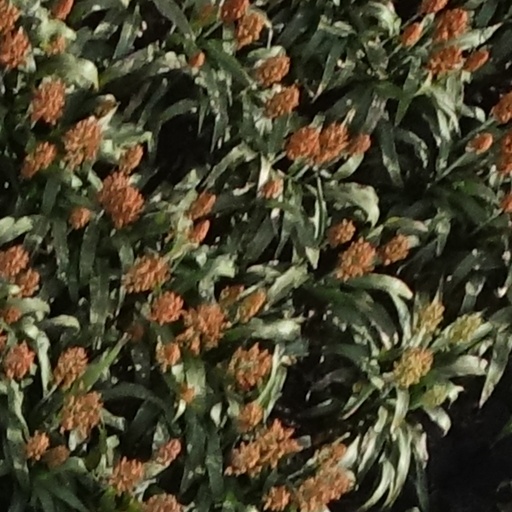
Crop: sorghum